James Lewis (Louisiana politician)

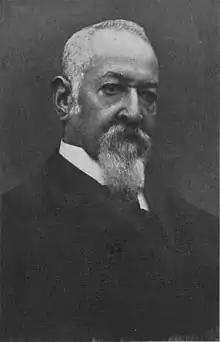
Lewis in 1908

James Lewis (c. 1832 – July 11, 1914) was an African-American soldier and politician in Louisiana. Born into slavery and of mixed race, during the American Civil War he left a position as steward on a Confederate steamboat to move to New Orleans, which had been taken over by Union troops. There he helped organize the First Louisiana Volunteer Native Guards, becoming captain of Company K and serving until 1864. After the war he became politically active in the Republican Party during the Reconstruction era, where he was an ally of several other leading men of color in the city and state.